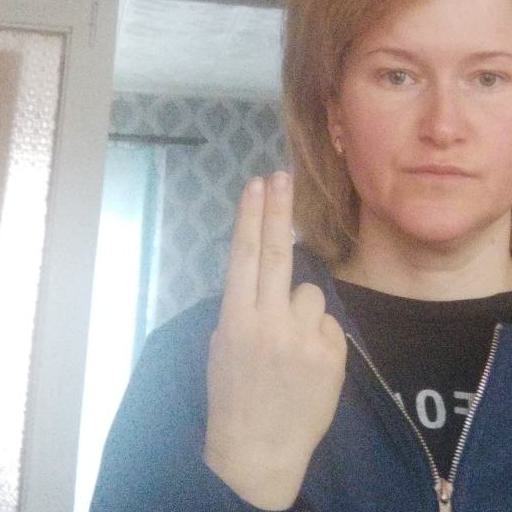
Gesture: two_up_inverted